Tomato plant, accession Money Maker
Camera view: tilt-top (135 deg); turntable rotation: 120 degrees
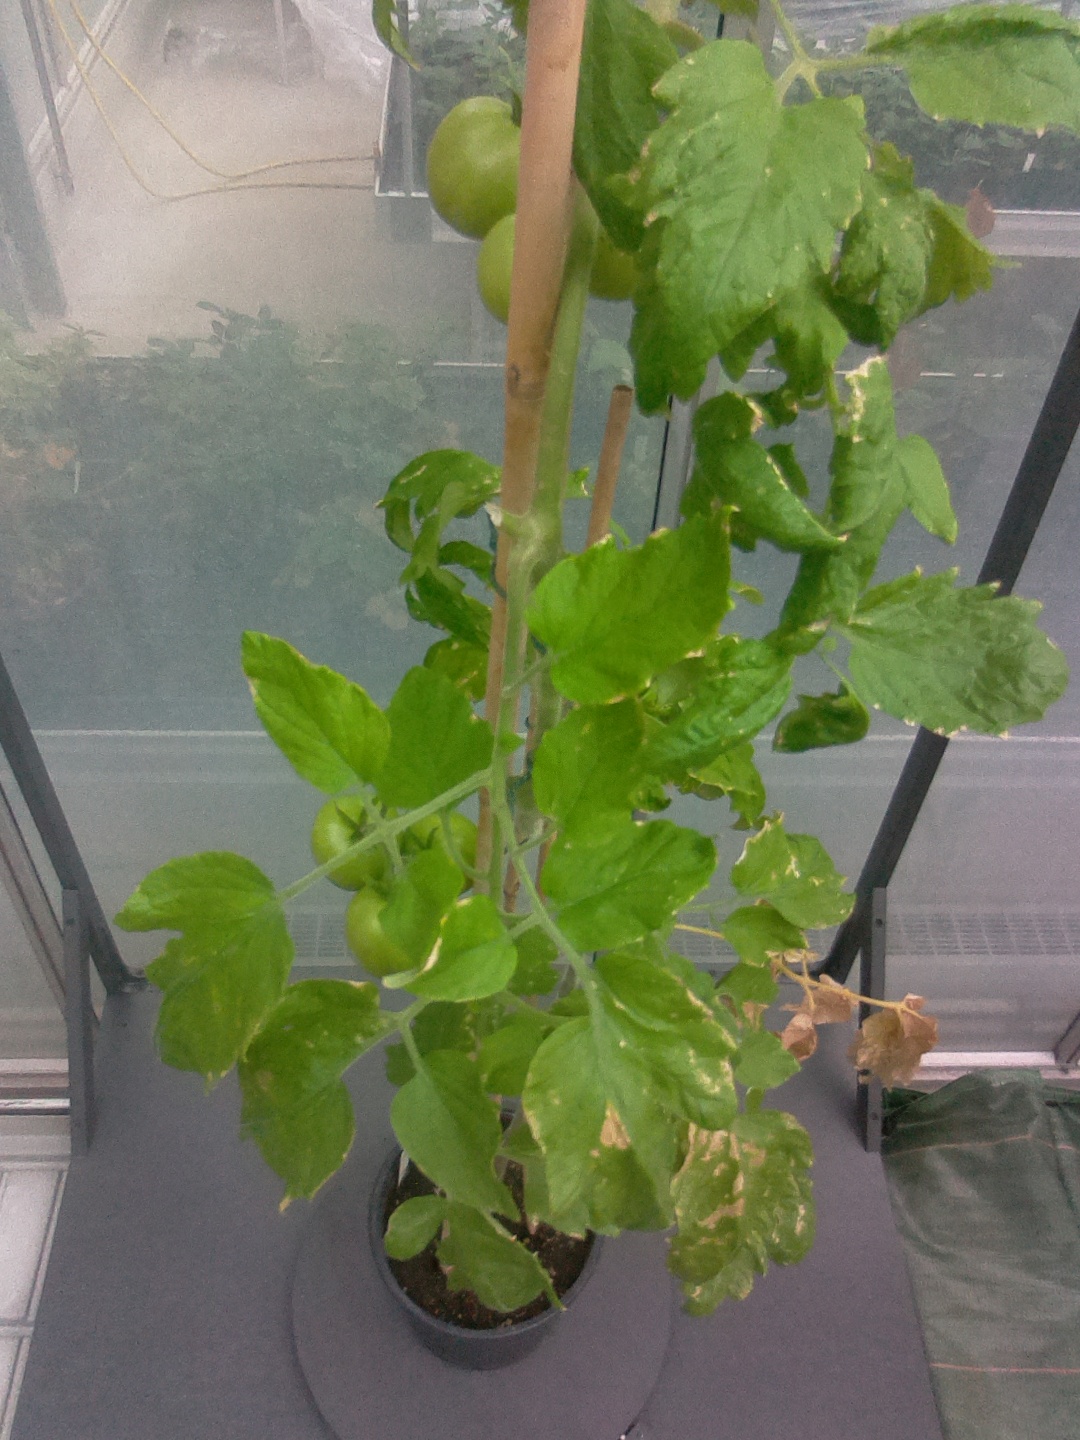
BBCH growth stage 79: 90% -100% of final fruit size